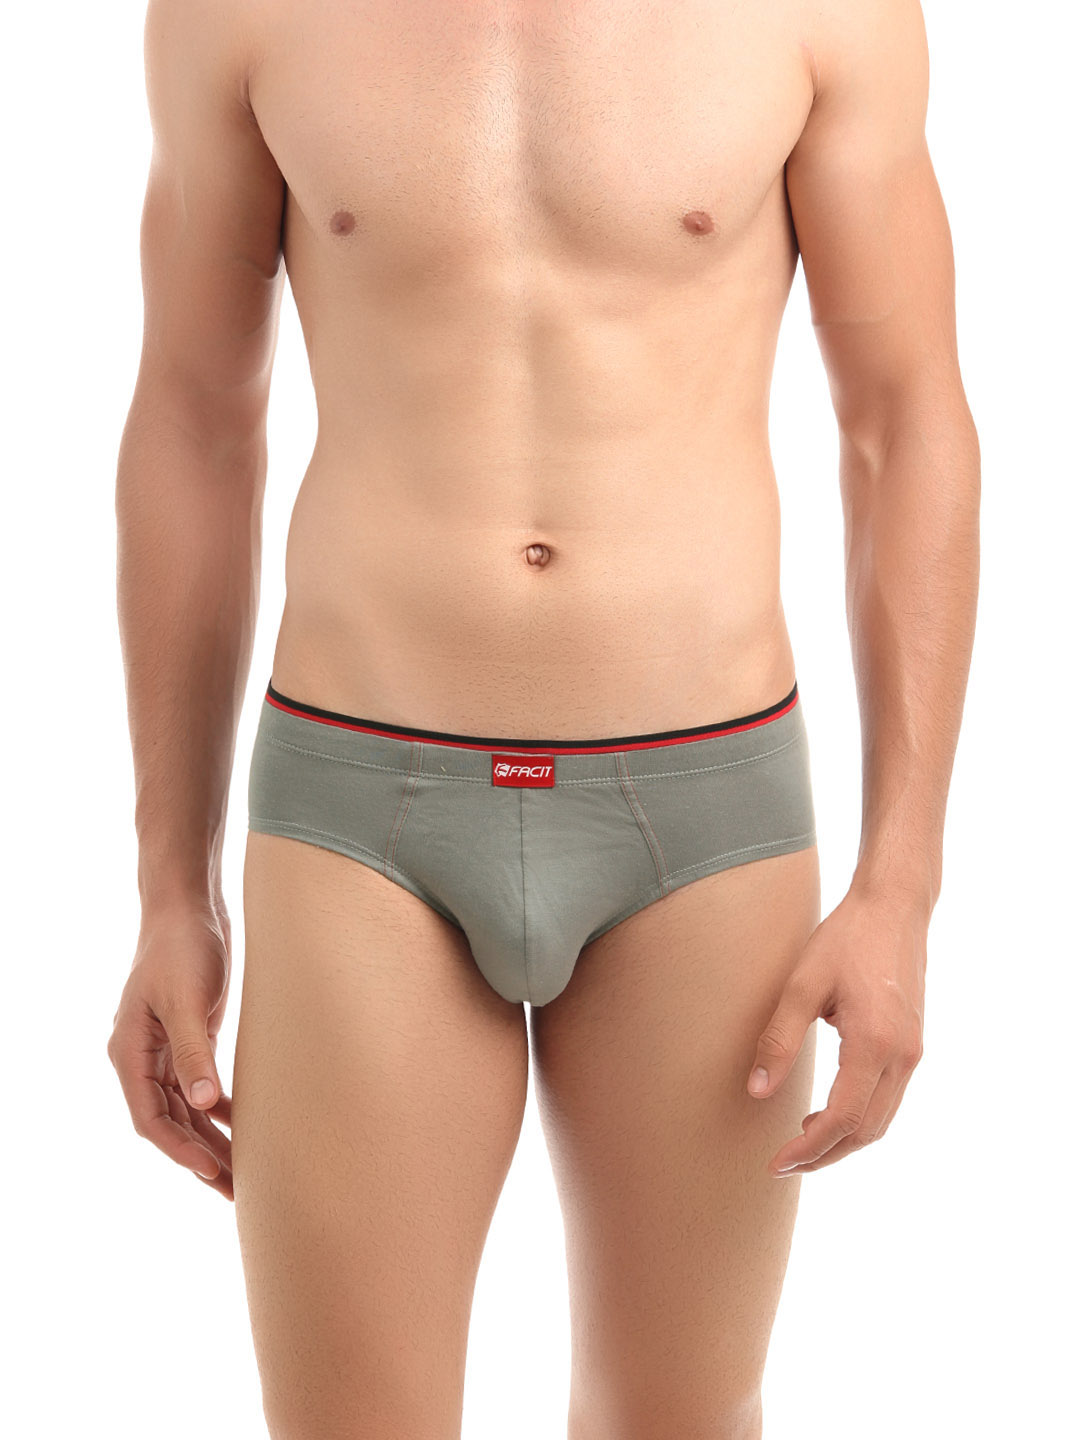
Facit Men Grey Brief
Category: Apparel / Innerwear / Briefs
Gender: Men
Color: Grey
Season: Summer 2016
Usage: Casual